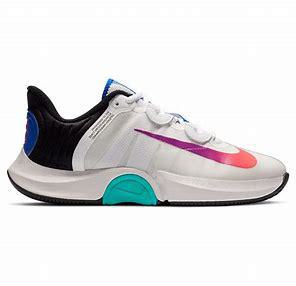
Brand: Nike
Model: Court Air Zoom GP Turbo